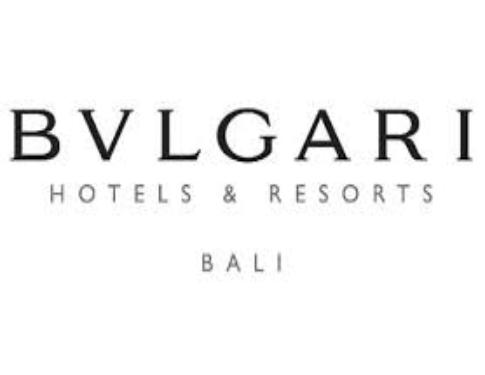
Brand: Bulgari
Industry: Clothes